Night

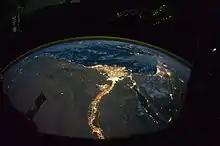
The drainage basin of the Nile River and delta at night

Twilight, the gradual transition to and from darkness when the Sun is below the horizon, has multiple stages. "Civil" twilight occurs when the Sun is between 0° and 6° below the horizon. Nearby planets like Venus and bright stars like Sirius are visible during this period. "Nautical" twilight continues until the Sun is 12° below the horizon. During nautical twilight, the horizon is visible enough for navigation. "Astronomical" twilight continues until the Sun has sunk 18° below the horizon. Beyond 18°, refracted sunlight is no longer visible. The period when the sun is 18° or more below either horizon is called astronomical night.